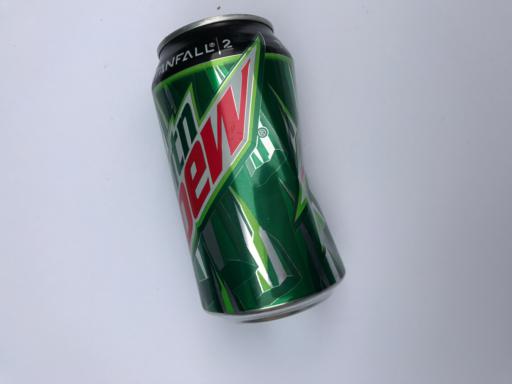
Label: metal